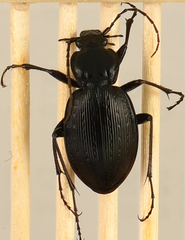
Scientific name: Carabus goryi
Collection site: Mountain Lake Biological Station NEON (MLBS), plot MLBS_008